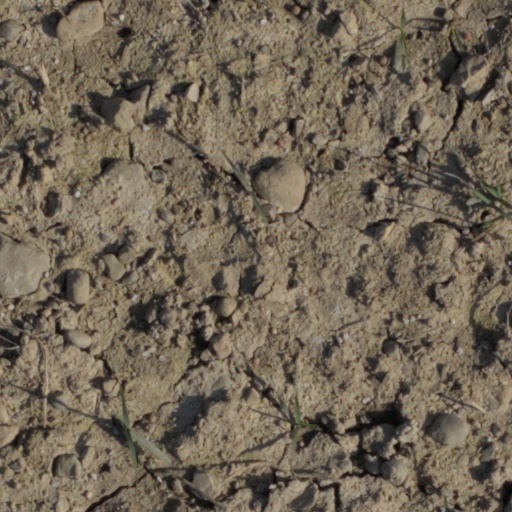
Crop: wheat